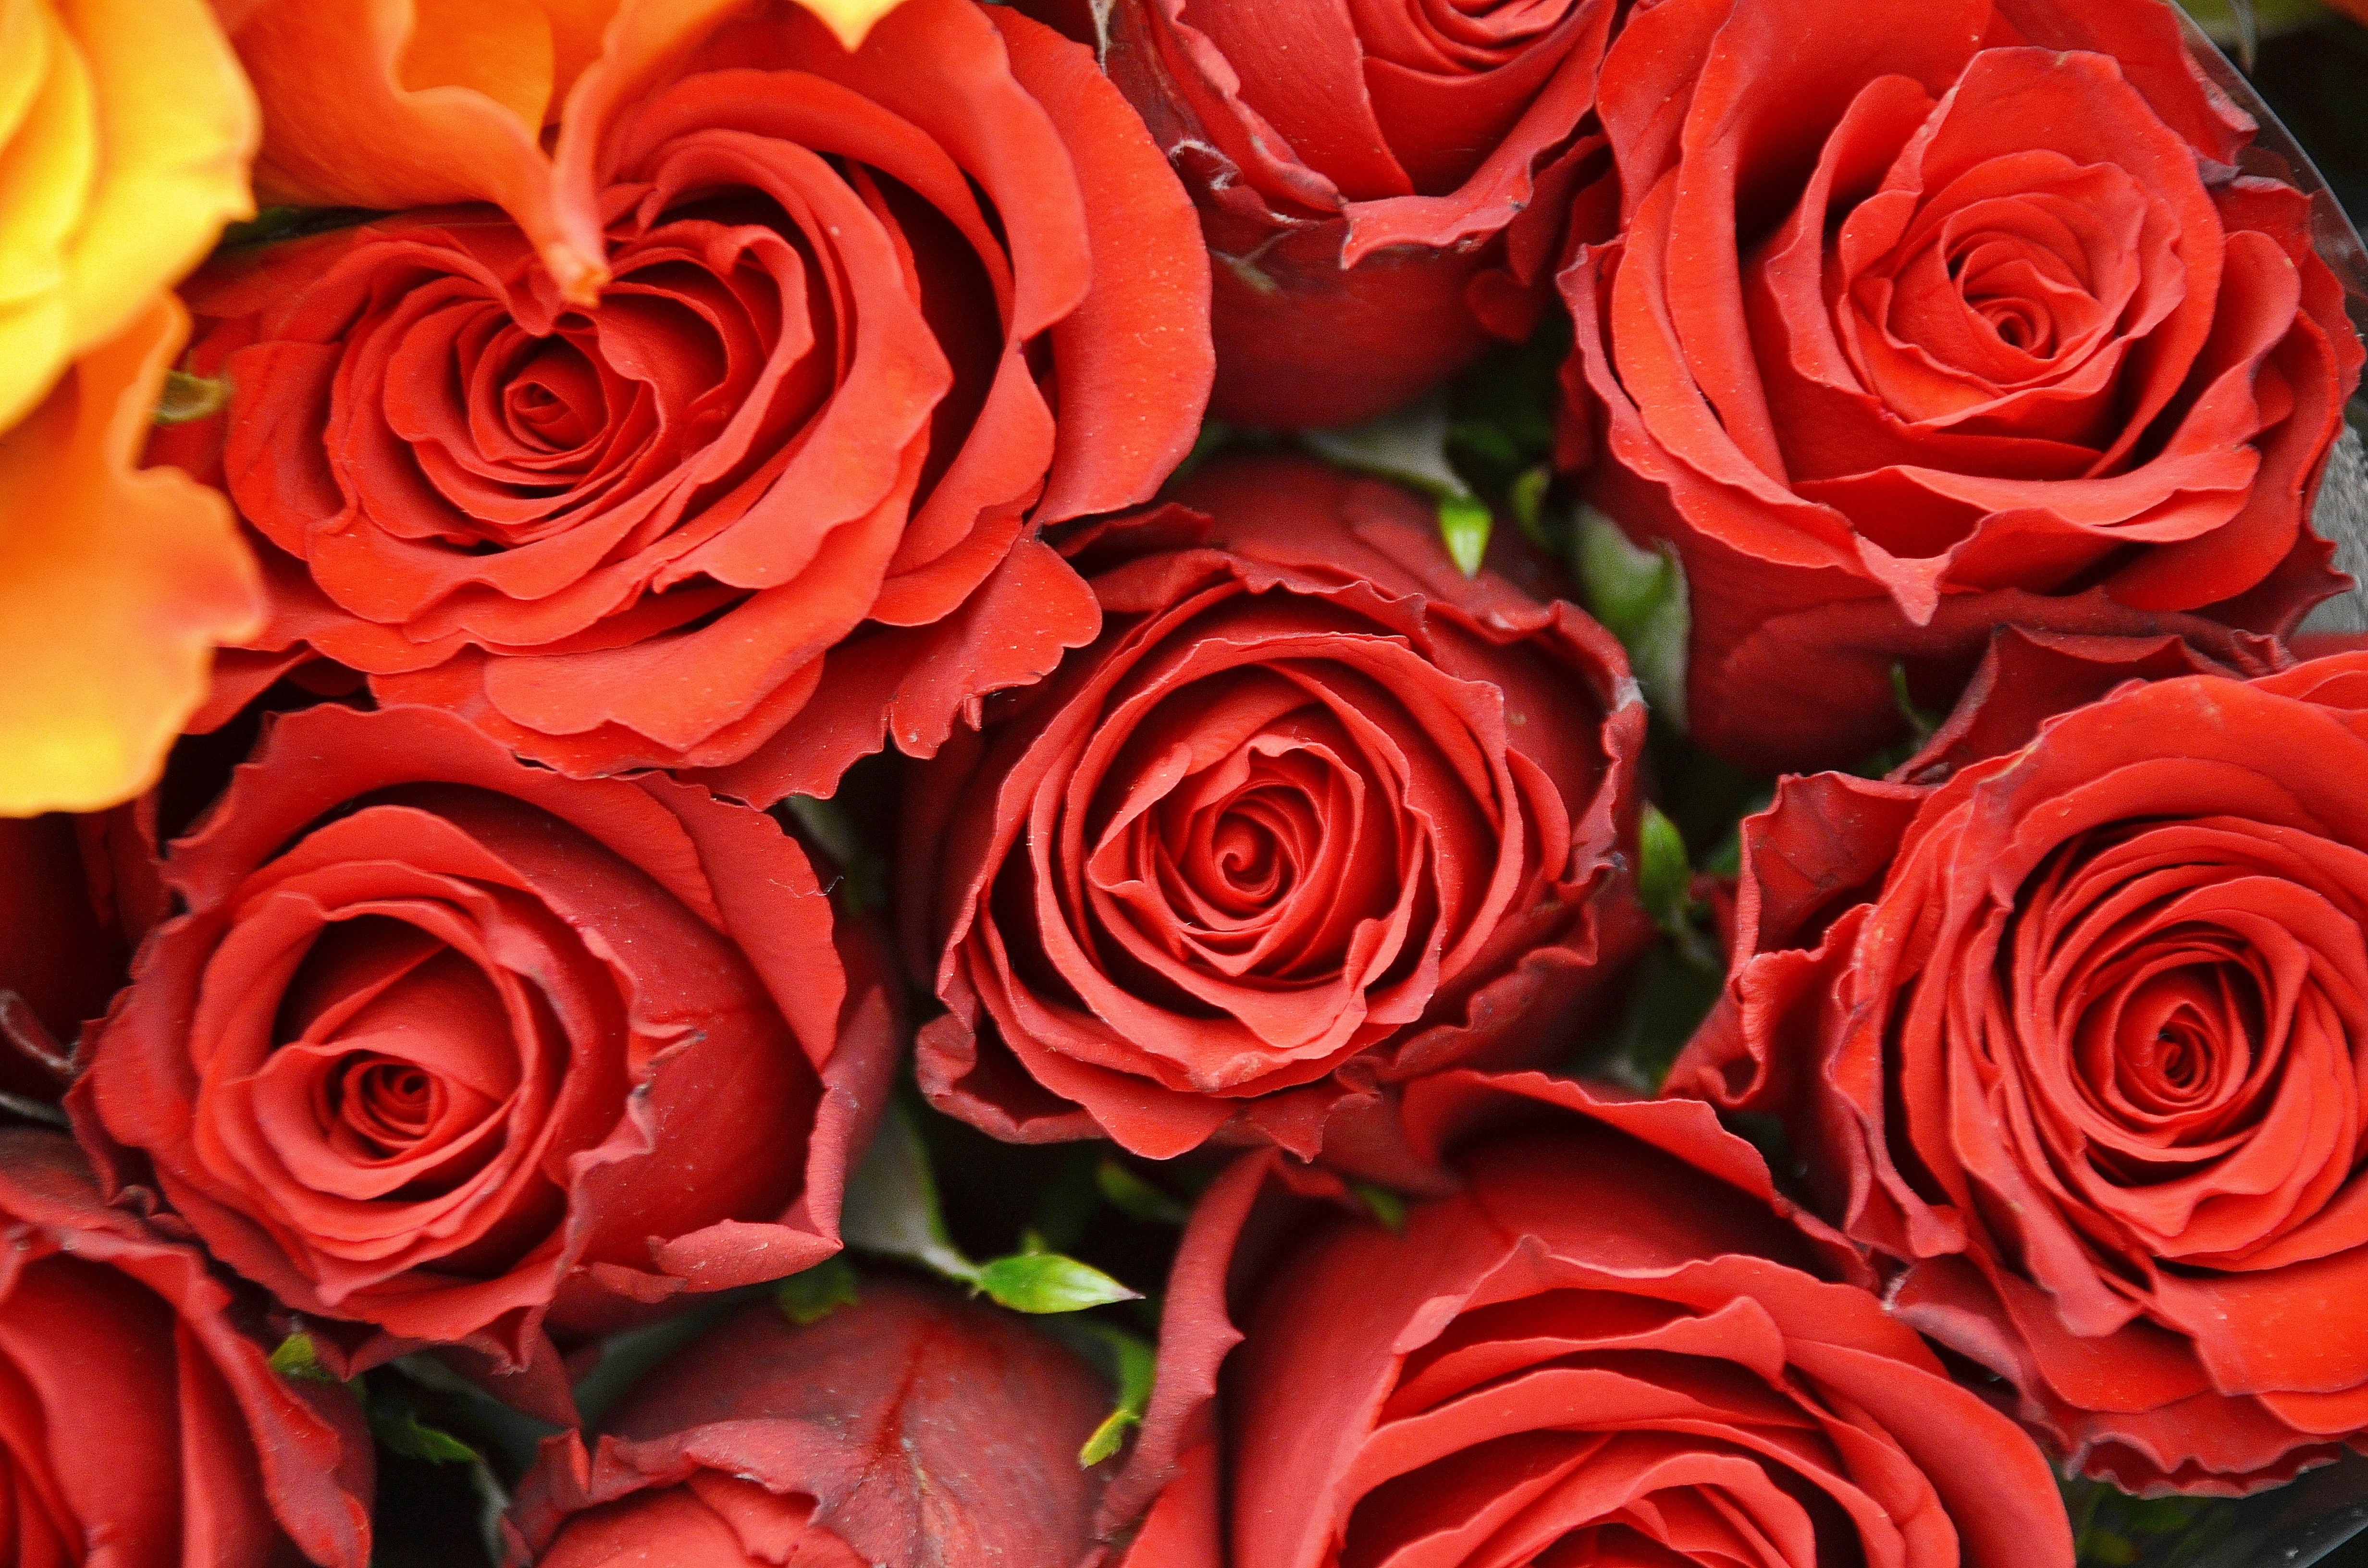
nature, plant, flower, petal, love, rose, red, macro, pink, flora, flowers, roses, family, tender, floristry, floribunda, flowering plant, garden roses, rose family, flower bouquet, land plant